Nama people

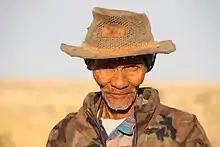
A Nama man

Nama (in older sources also called Namaqua) are an African ethnic group of South Africa, Namibia and Botswana. They traditionally speak the Nama language of the Khoe-Kwadi language family, although many Nama also speak Afrikaans. The Nama people (or Nama-Khoe people) are the largest group of the Khoekhoe people, many of whom have disappeared as a group. Many of the Nama clans live in Central Namibia and the other smaller groups live in Namaqualand, which today straddles the Namibian border with South Africa.